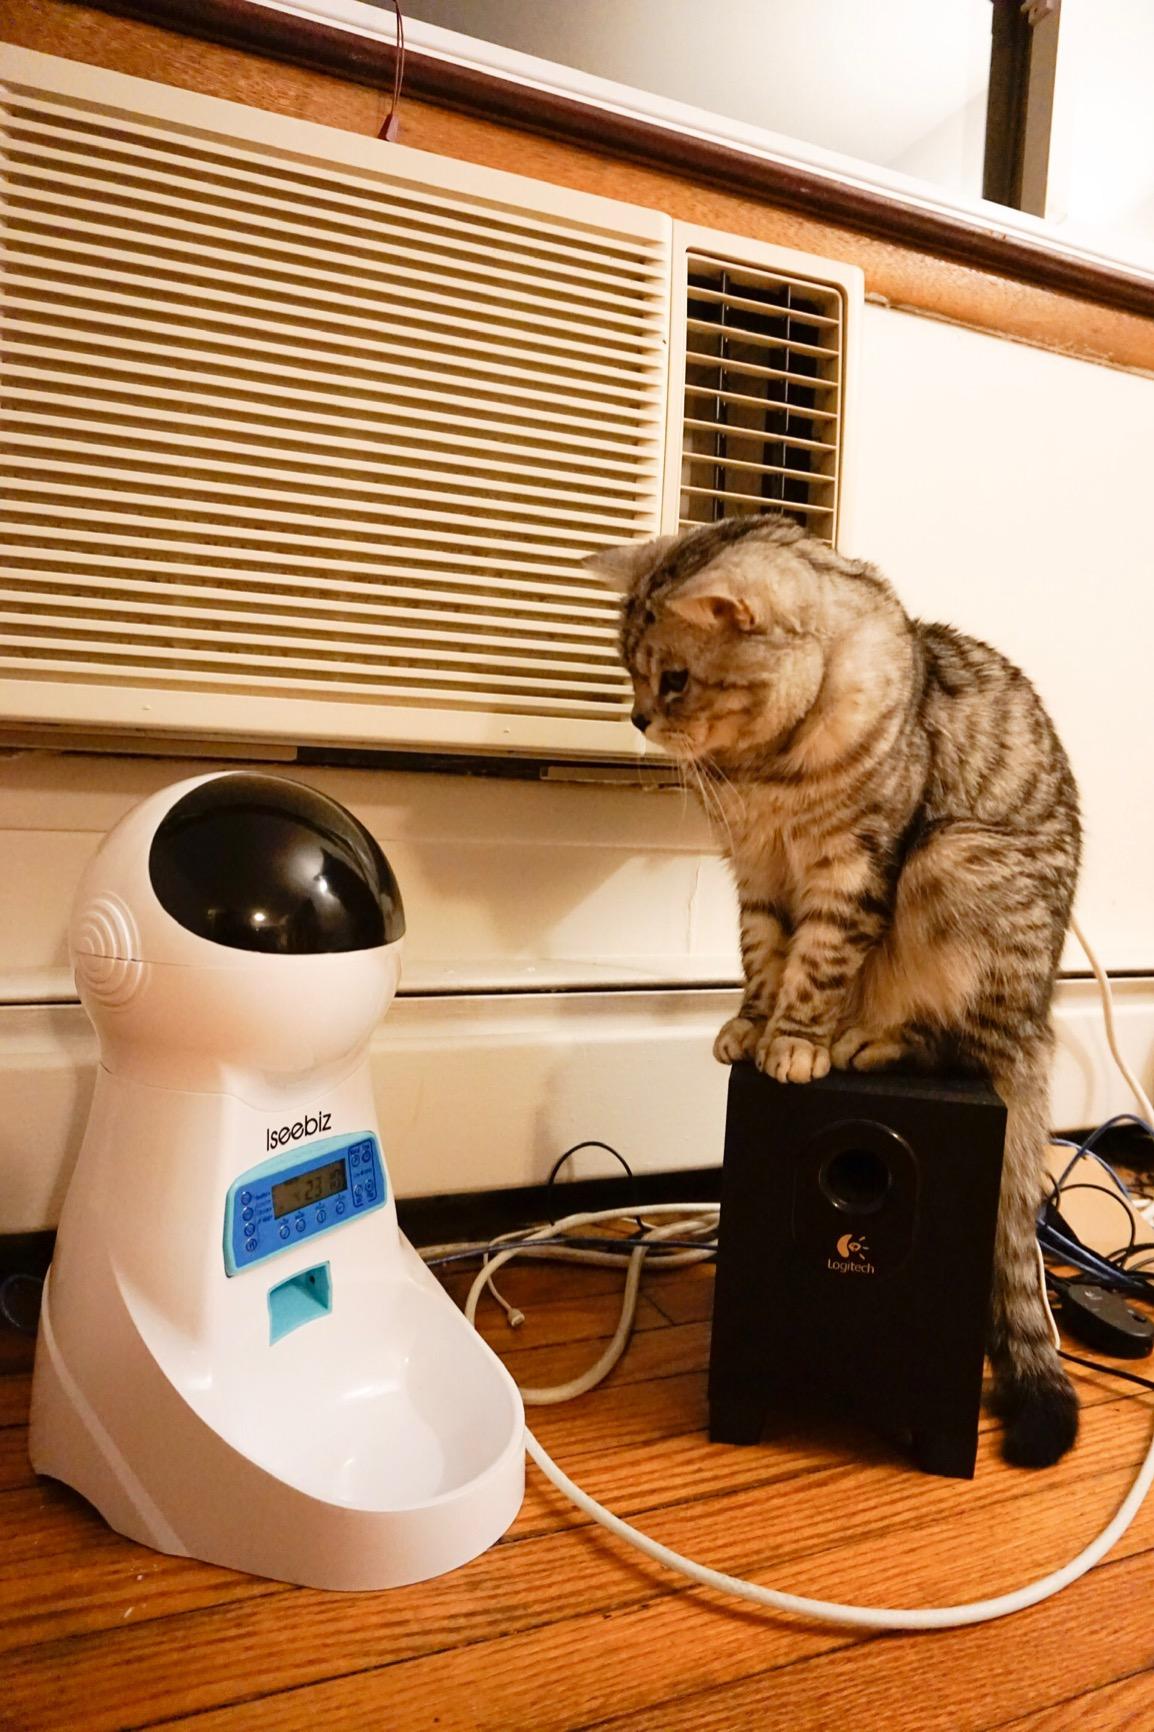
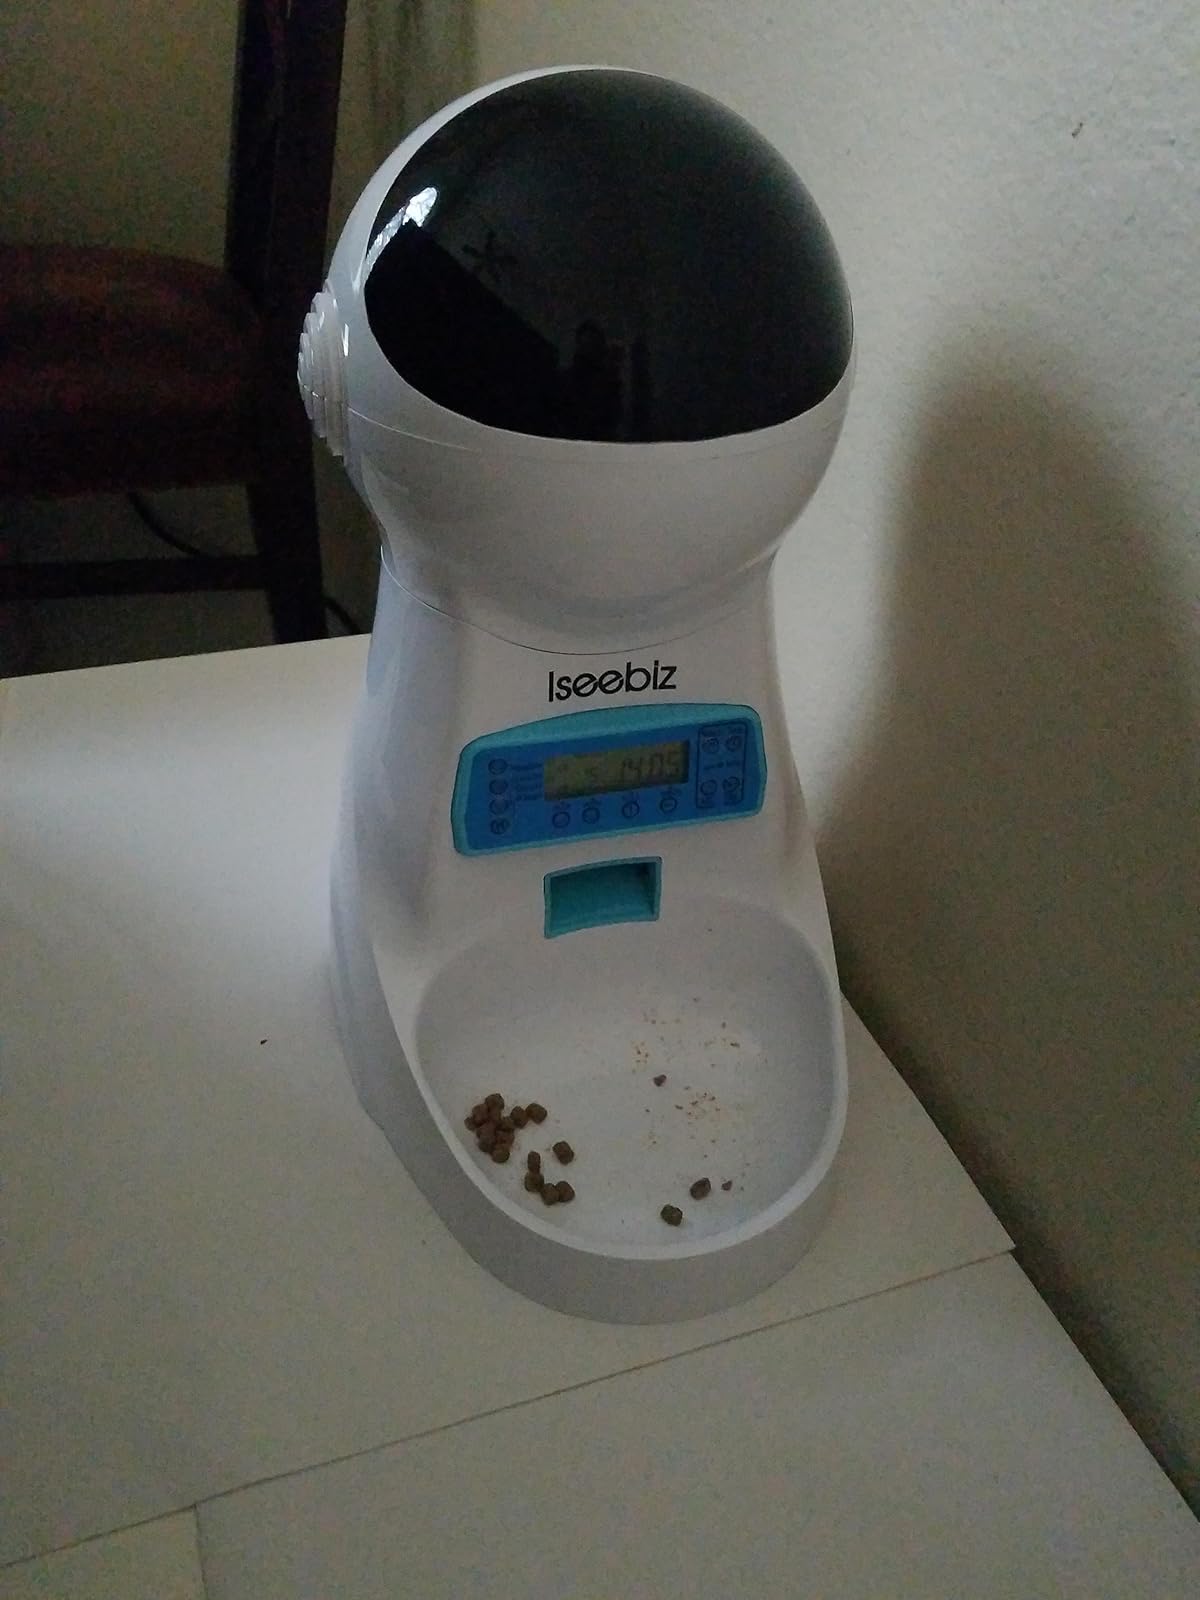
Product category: items_feeder
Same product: yes